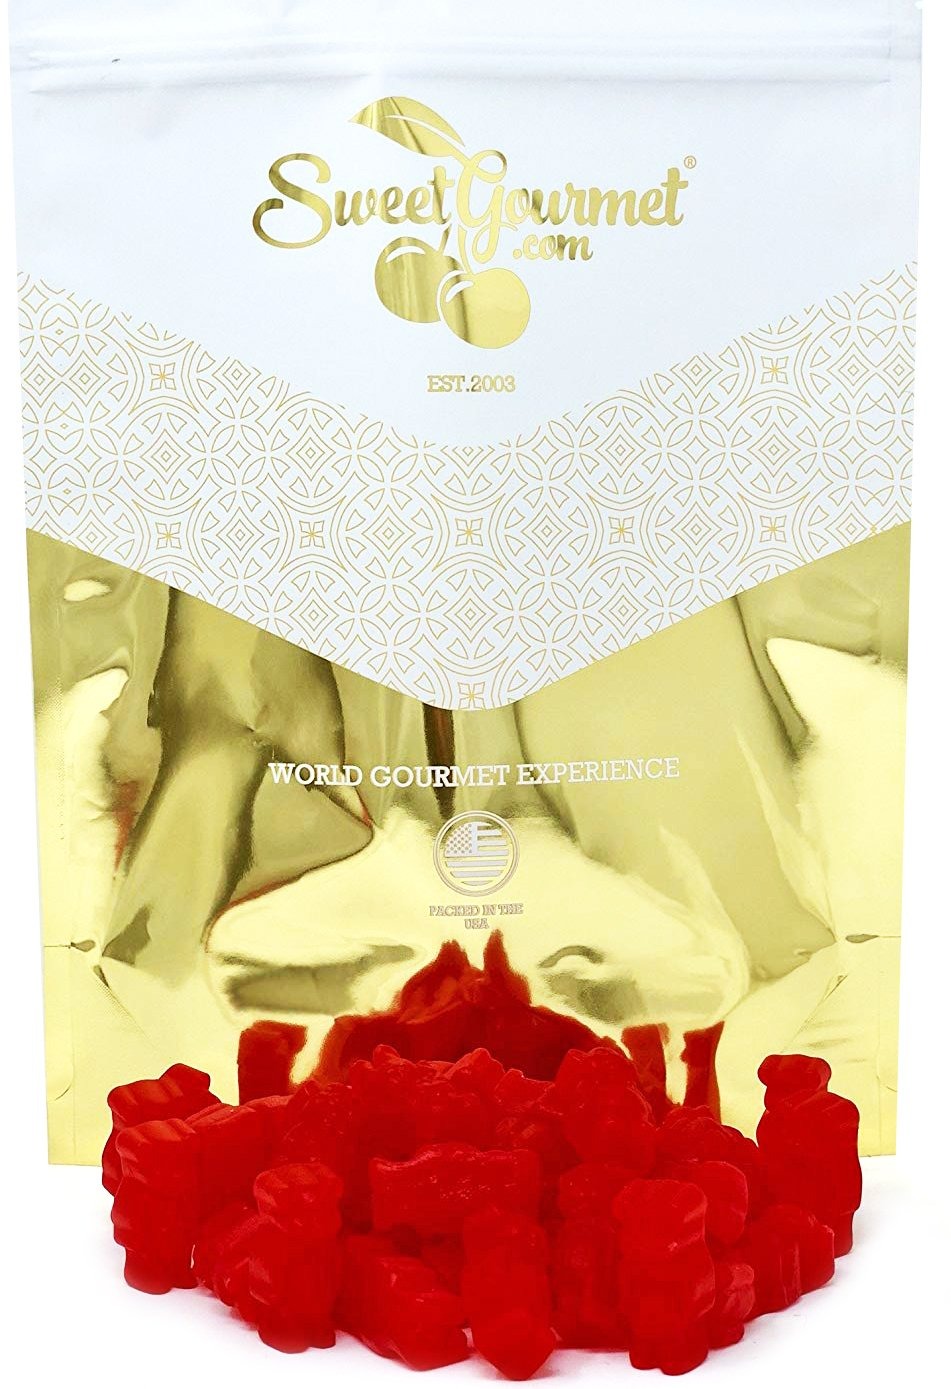
Item Name: SweetGourmet JuJu Cinnamon Bears | Ju Ju Candy Bulk | 3 Pounds
Bullet Point 1: Pleasant cinnamon flavor in each bite.
Bullet Point 2: Net Weight: 3Lb (1360g)
Bullet Point 3: Packed in resealable Zip-Lock Stand Up Pouches.
Bullet Point 4: Approximately 50 pieces per pound.
Bullet Point 5: With a firm texture, bold red color and mild cinnamon flavor, these bears will leave your taste buds tingling!
Product Description: Pleasant cinnamon flavor in each bite. With a firm texture, bold red color and hot cinnamon flavor, these bears will leave your taste buds tingling!
Value: 1.0
Unit: Count

Price: 16.29